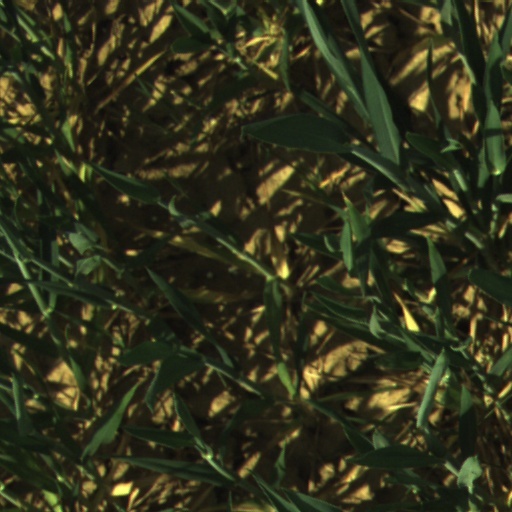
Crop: wheat